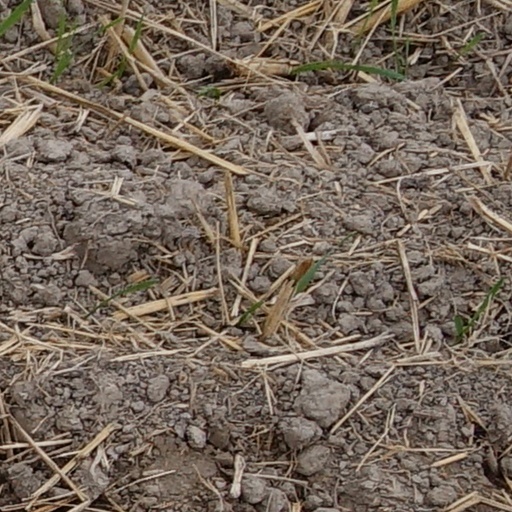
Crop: wheat